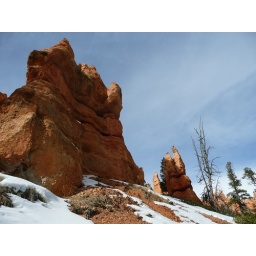
Snow and blue sky in Bryce Canyon